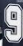
Number: 9